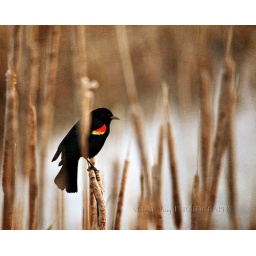
black bird in the reeds SMALL FILE